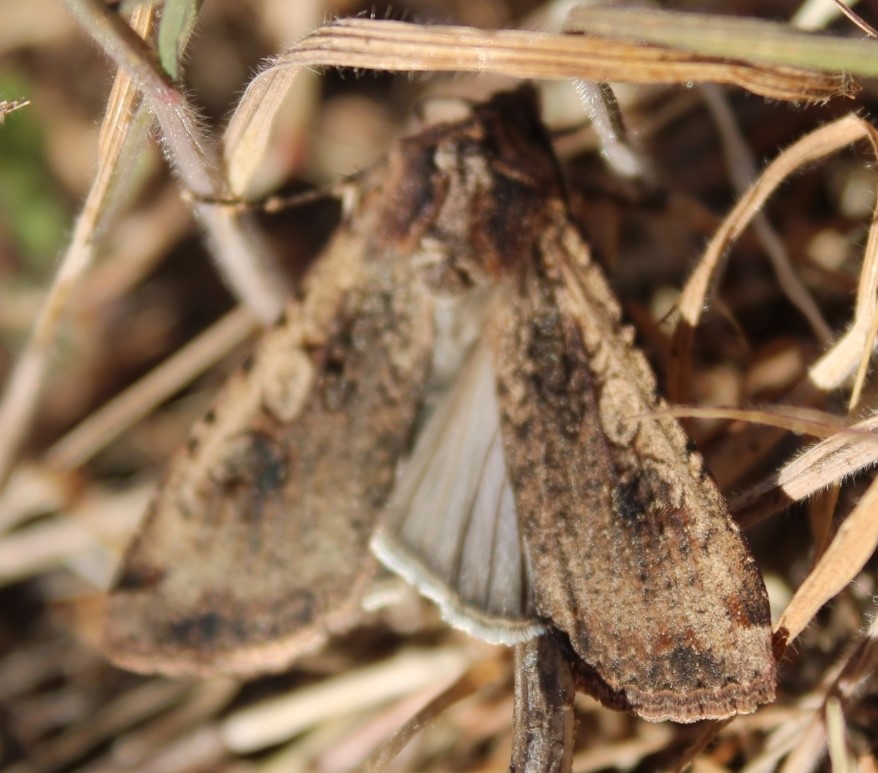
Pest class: cutworms